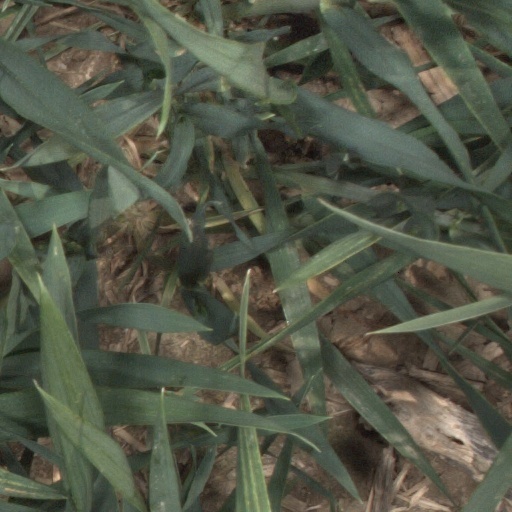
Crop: wheat